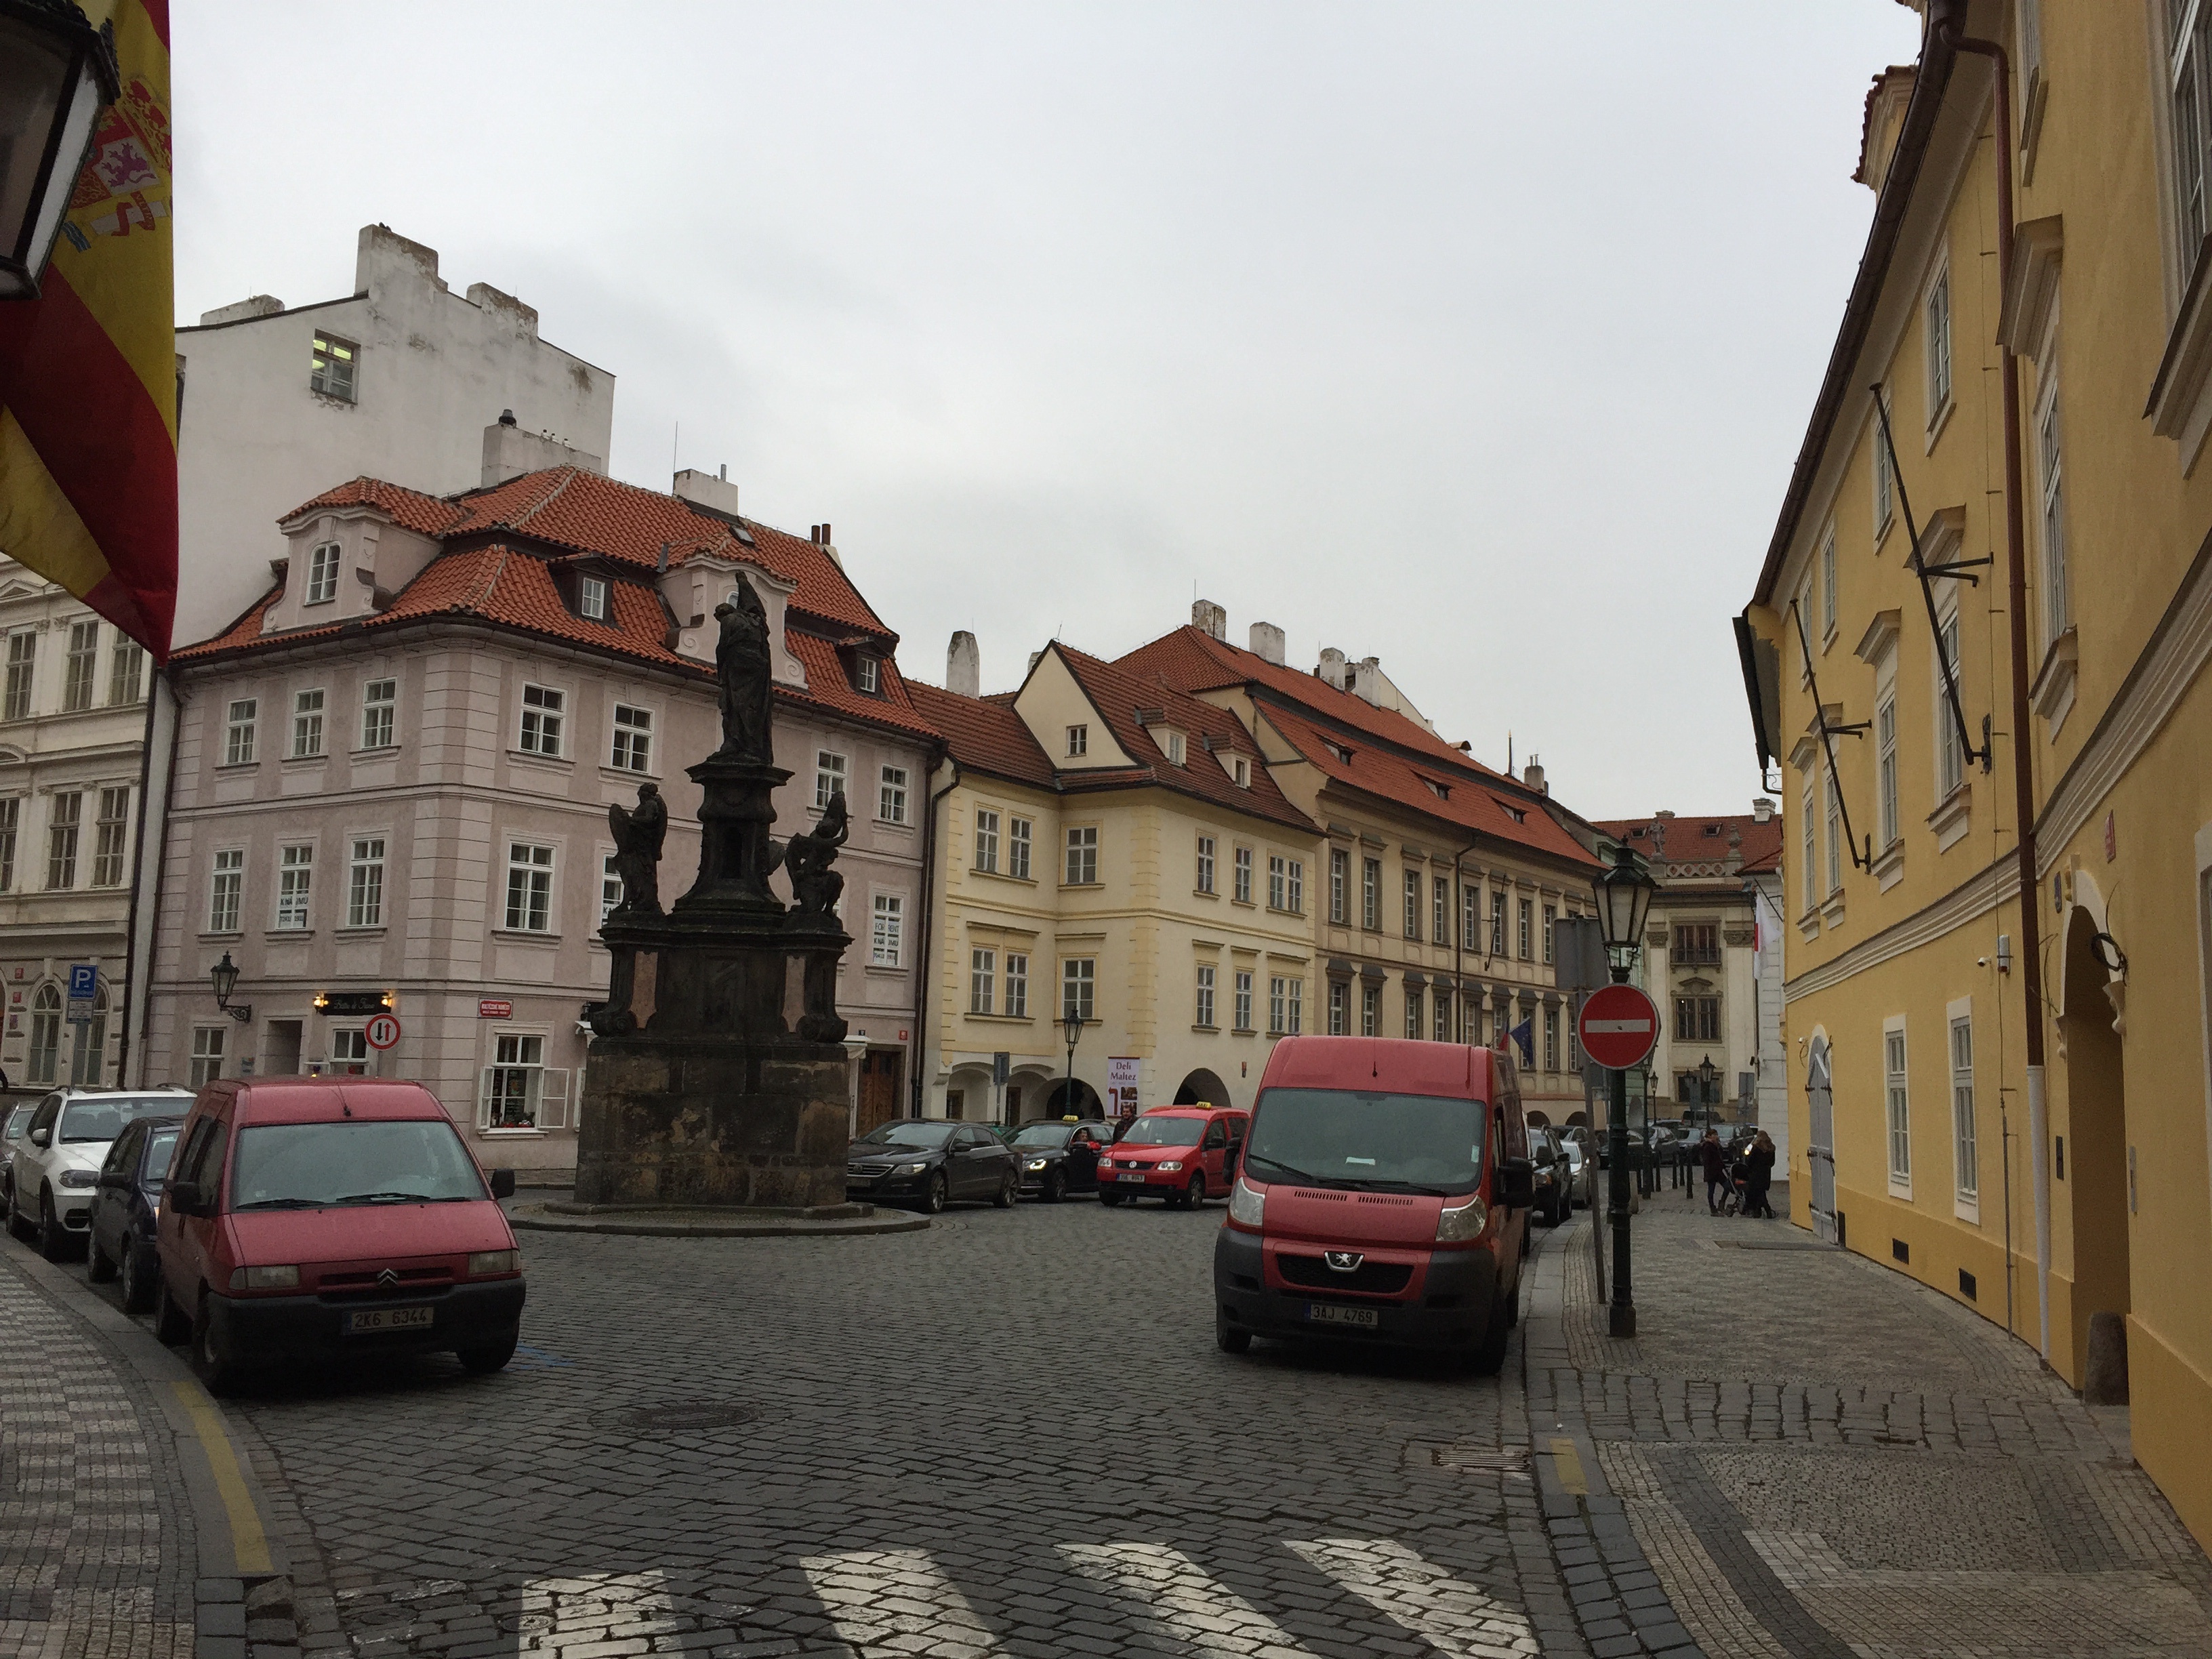
architecture, road, street, house, town, alley, downtown, suburb, facade, lane, infrastructure, neighbourhood, urban area, residential area, human settlement